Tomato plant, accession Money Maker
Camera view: bottom (45 deg); turntable rotation: 210 degrees
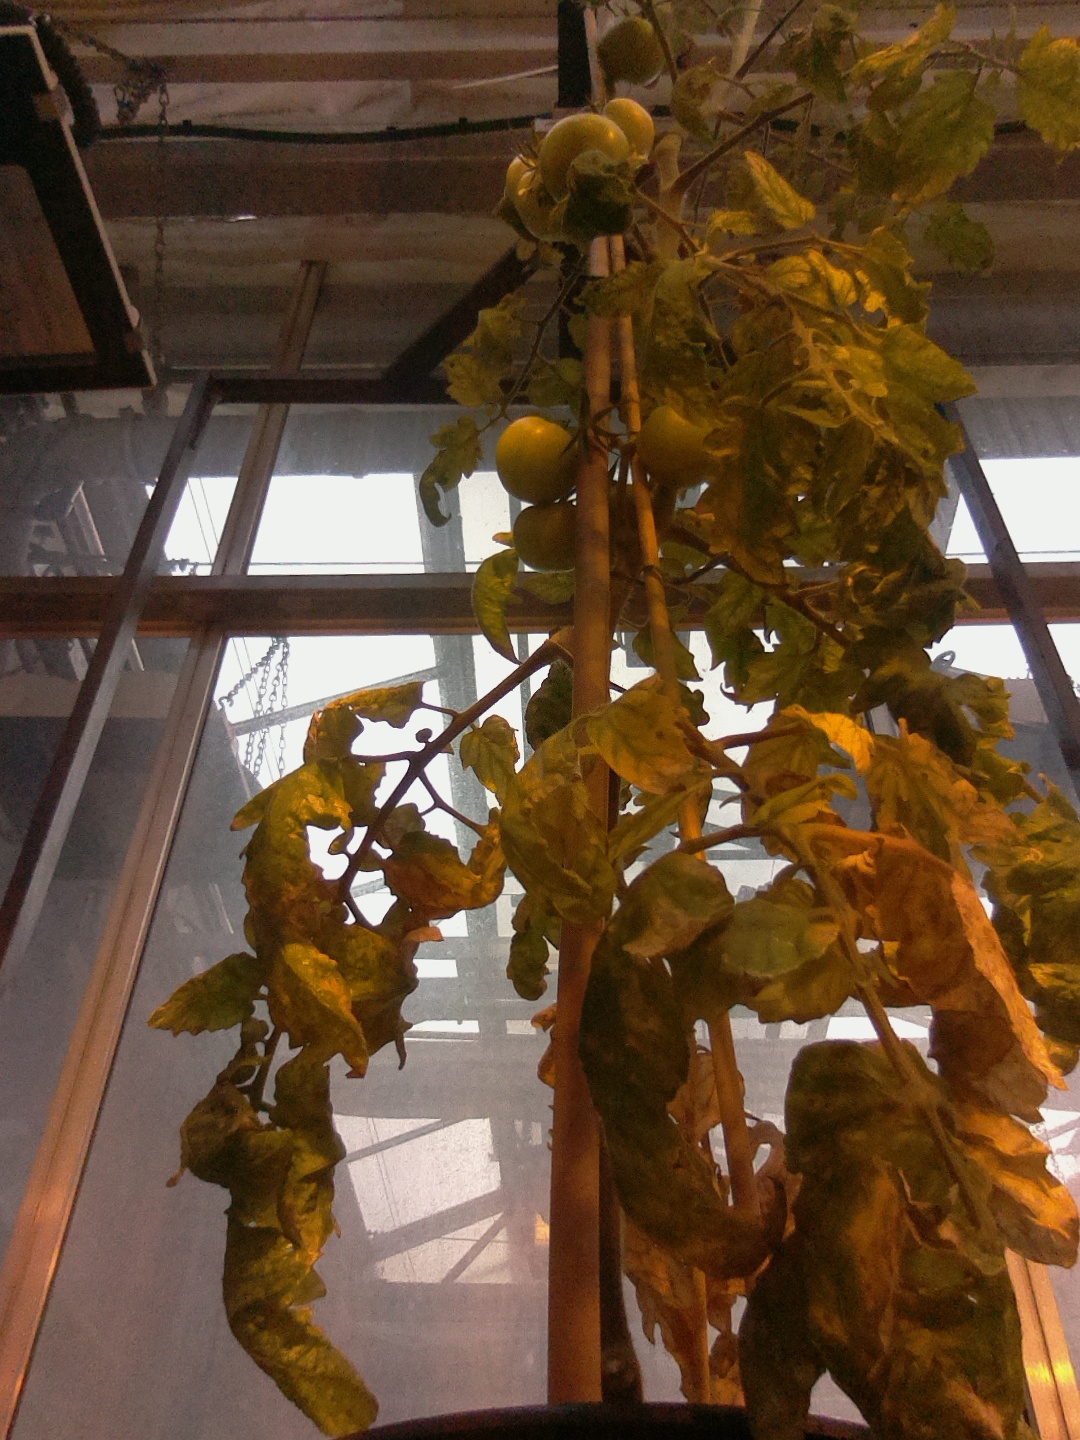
BBCH growth stage 79: 90% -100% of final fruit size